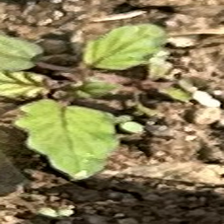
Weed species: Punarnava _(Boerhaavia diffusa)